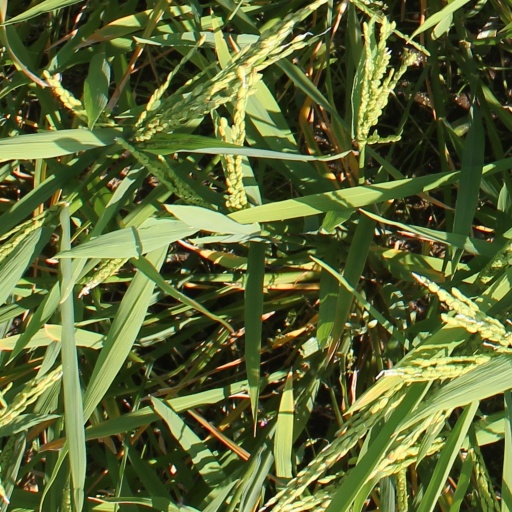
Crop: rice